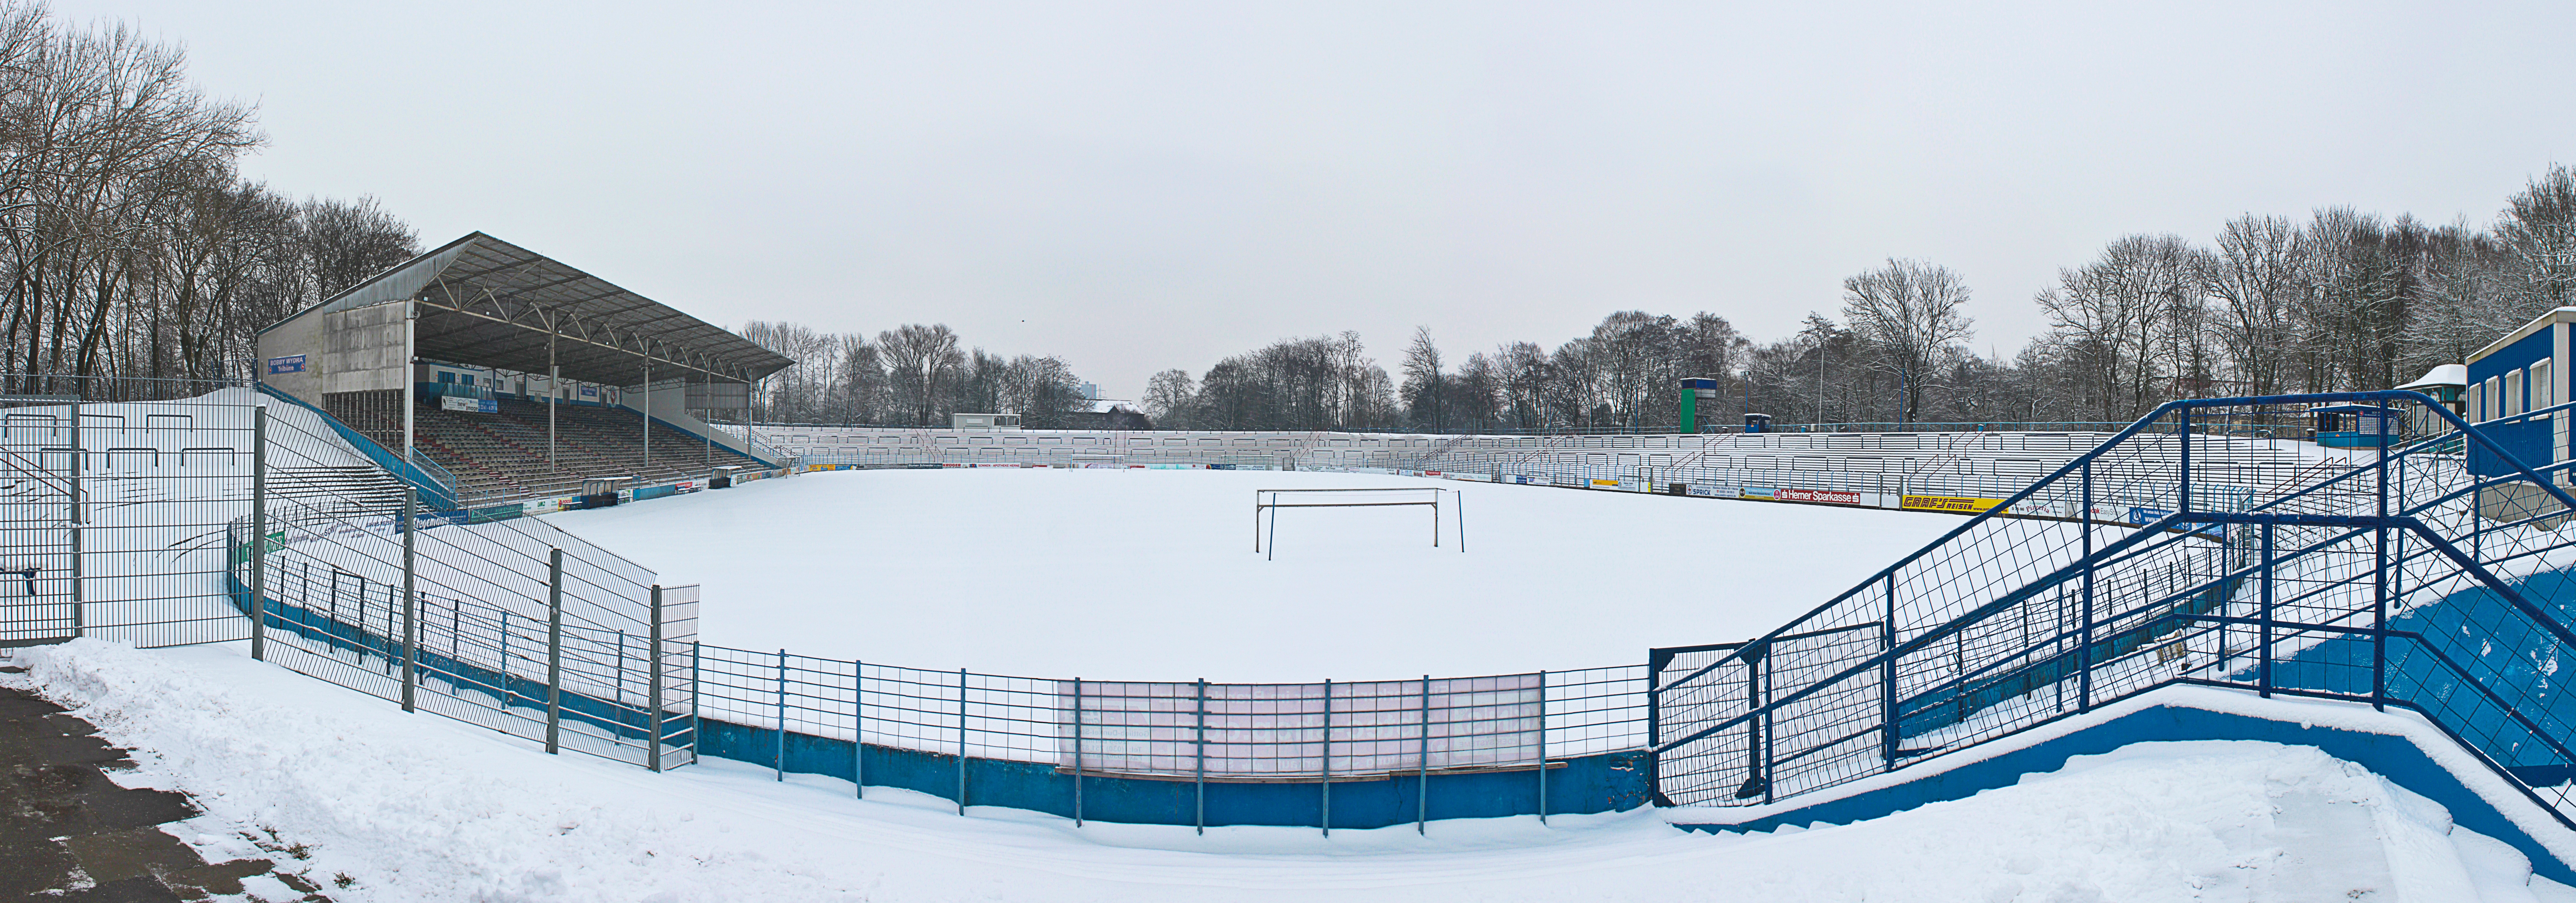
snow, winter, recreation, park, weather, stadium, football pitch, winter sport, resort, piste, ice rink, outdoor recreation